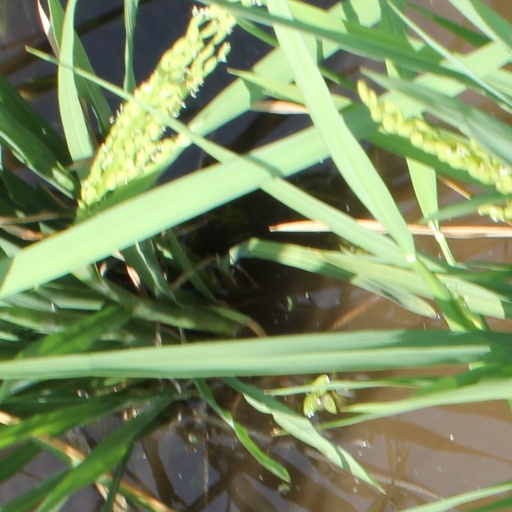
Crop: rice